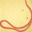
Label: worm